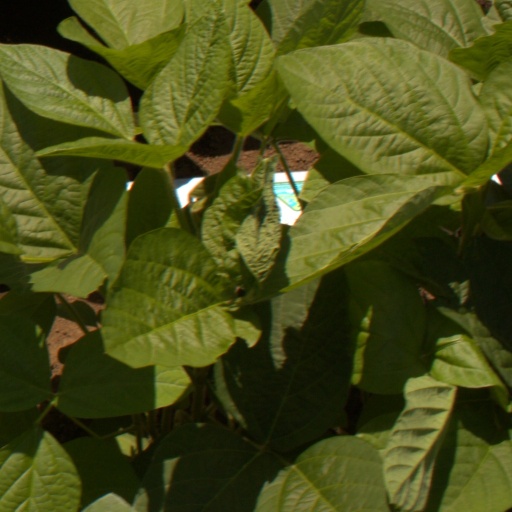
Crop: soybean